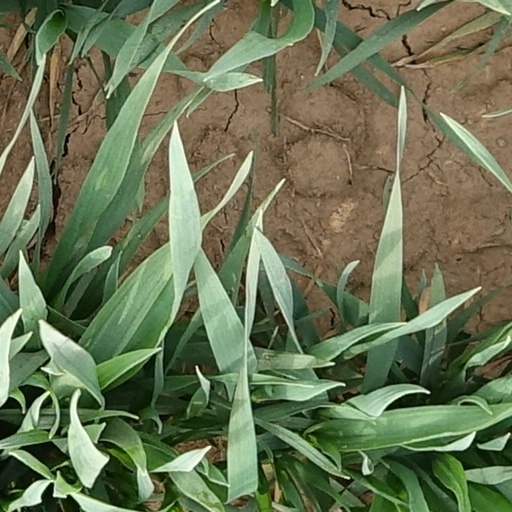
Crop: wheat